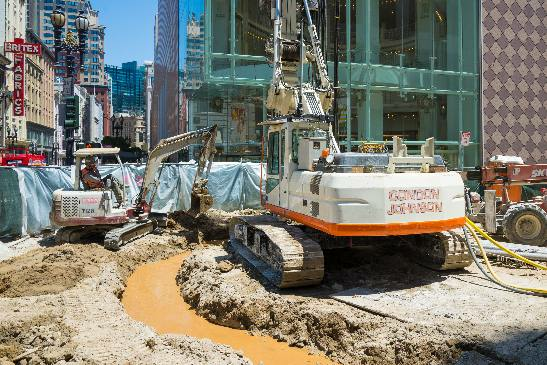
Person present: No